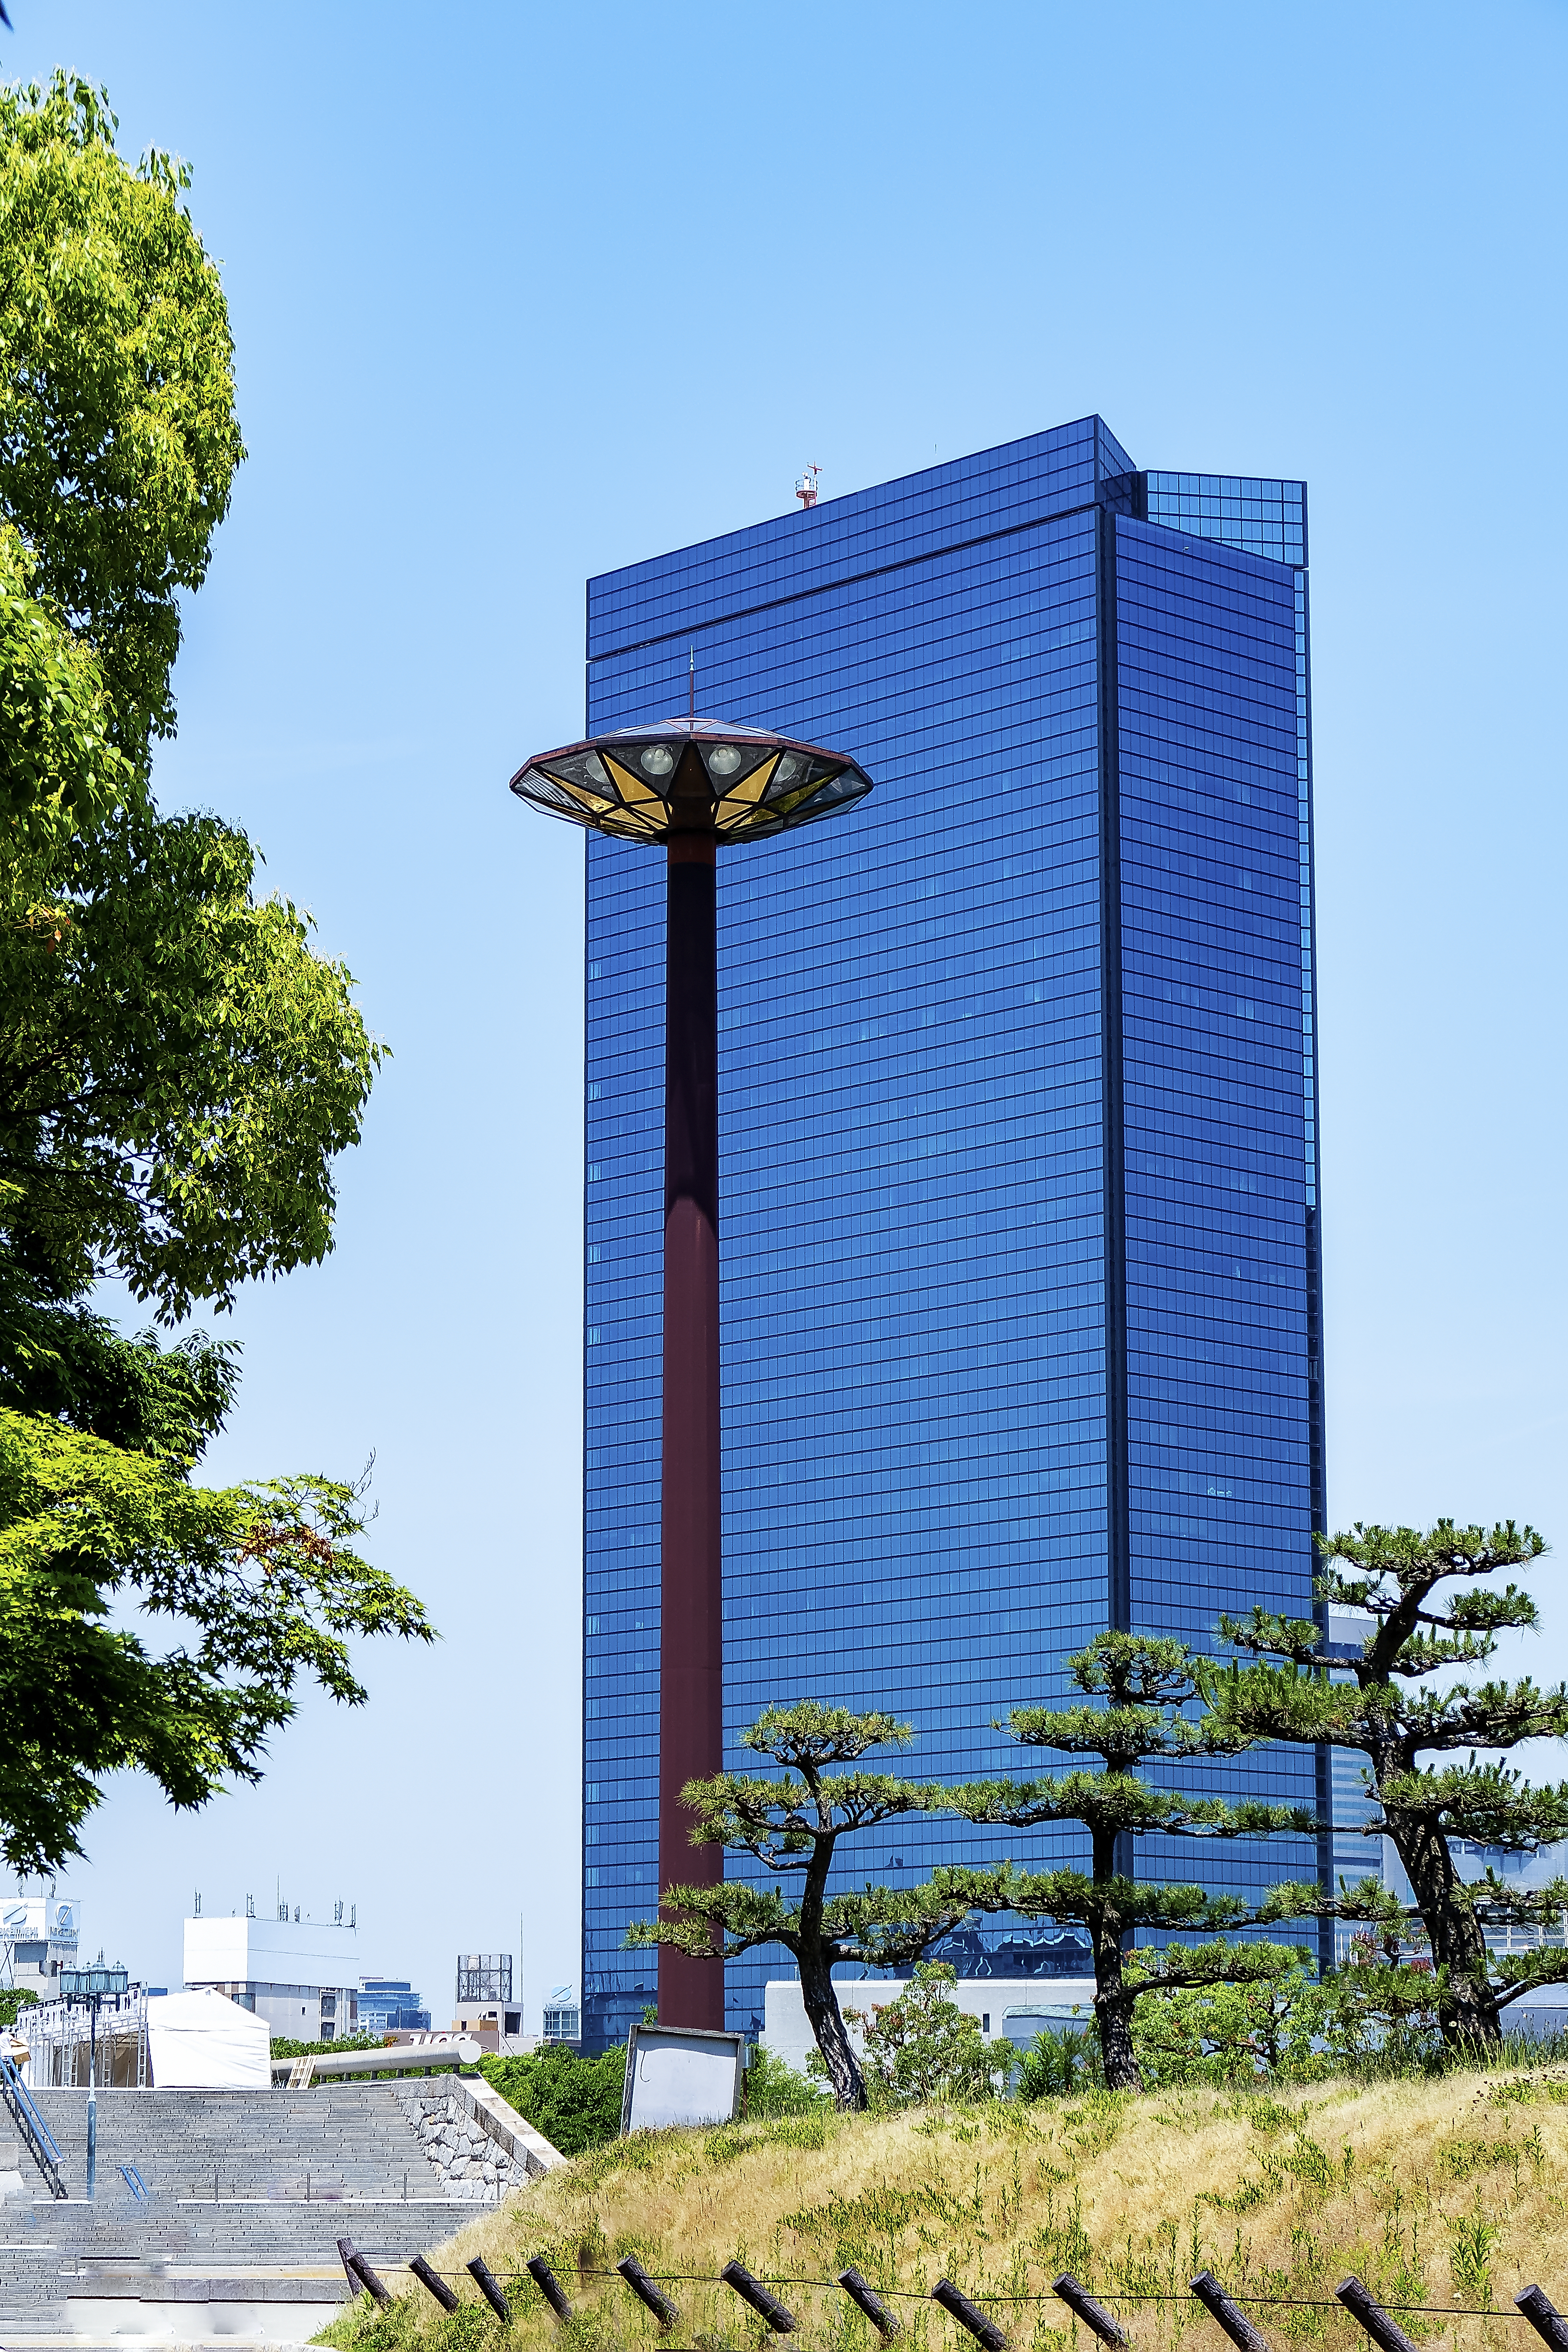
structure, sky, building, skyscraper, street light, tower, plant, tower block, tree, urban design, condominium, city, metropolitan area, facade, metropolis, pole, crane, monument, mixed use, commercial building, public utility, headquarters, apartment, palm tree, arecales, cylinder, light fixture, downtown, corporate headquarters, metal, national historic landmark, observation tower, leisure, cityscape, memorial